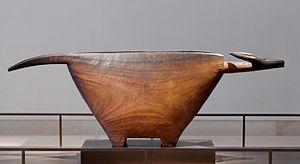
Tambour à fente yangéré. Bois, XIXe siècle, République centrafricaine (?).
Cet article concerne la culture de la République centrafricaine, pays enclavé d'Afrique centrale, désigne d'abord les pratiques culturelles observables de ses 5 500 000 habitants en 2017. Elle s'entend comme l'ensemble des usages, des coutumes, des manifestations artistiques, religieuses, ethniques, intellectuelles, scientifiques et techniques qui caractérise et distingue le peuple centrafricain. Elle est la somme des cultures ethniques des diverses communautés nationales.
Les Yangéré sont une population d'Afrique centrale vivant principalement au nord de la République centrafricaine et au sud du Tchad. Quelques-uns sont également établis au centre-ouest du Soudan ou au Cameroun.
Un tambour à fente est un instrument de musique de percussion de la famille des idiophones, consistant en une section de tronc évidé et sur le côté duquel une ou plusieurs fentes acoustiques sont pratiquées.
Le musée d’ethnographie du Trocadéro, premier musée ethnographique parisien, fut instauré en 1878 sous le nom de muséum ethnographique des missions scientifiques par le ministère de l’Instruction publique dans l’ancien Palais du Trocadéro. Ernest Hamy, son premier directeur, joua un rôle prépondérant dans sa création. Après une période d’activité assez importante jusqu’à sa démission et son remplacement par René Verneau en 1906, le manque de fonds, l’inadéquation des locaux et la mobilisation de son personnel pendant la Première Guerre mondiale arrêtèrent son développement et entrainèrent une dégradation partielle des collections.